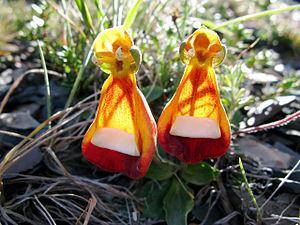
Calceolaria uniflora est une espèce qui appartient aux calcéolaires, soit le genre Calceolaria. C'est une plante herbacée de la famille des Scrophulariaceae, ou des Calceolariaceae selon la classification phylogénétique.